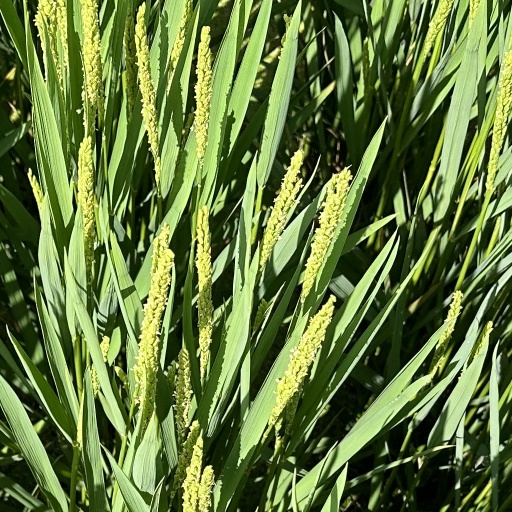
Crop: rice